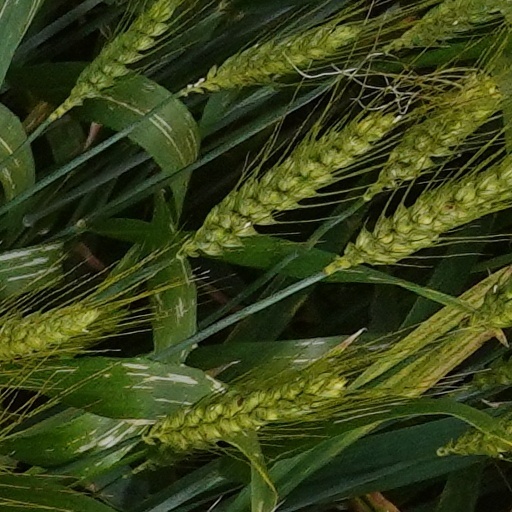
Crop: wheat